Differdange

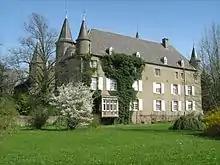
The Differdange Castle currently serves as the European campus of Miami University.

The era of the Cistercian cathedrals and abbeys was in full swing during the thirteenth century and Differdange did not deviate from this pattern. In 1235, Alexandre de Soleuvre founded the abbey of Differdange, which he donated to the order of Cîteaux. Initially, the Cistercian abbey welcomed only sisters from the nobility of Luxembourg. Subsequently, women from the Lorraine region of France and the present province of Luxembourg in Wallonia also made their vows at Differdange.